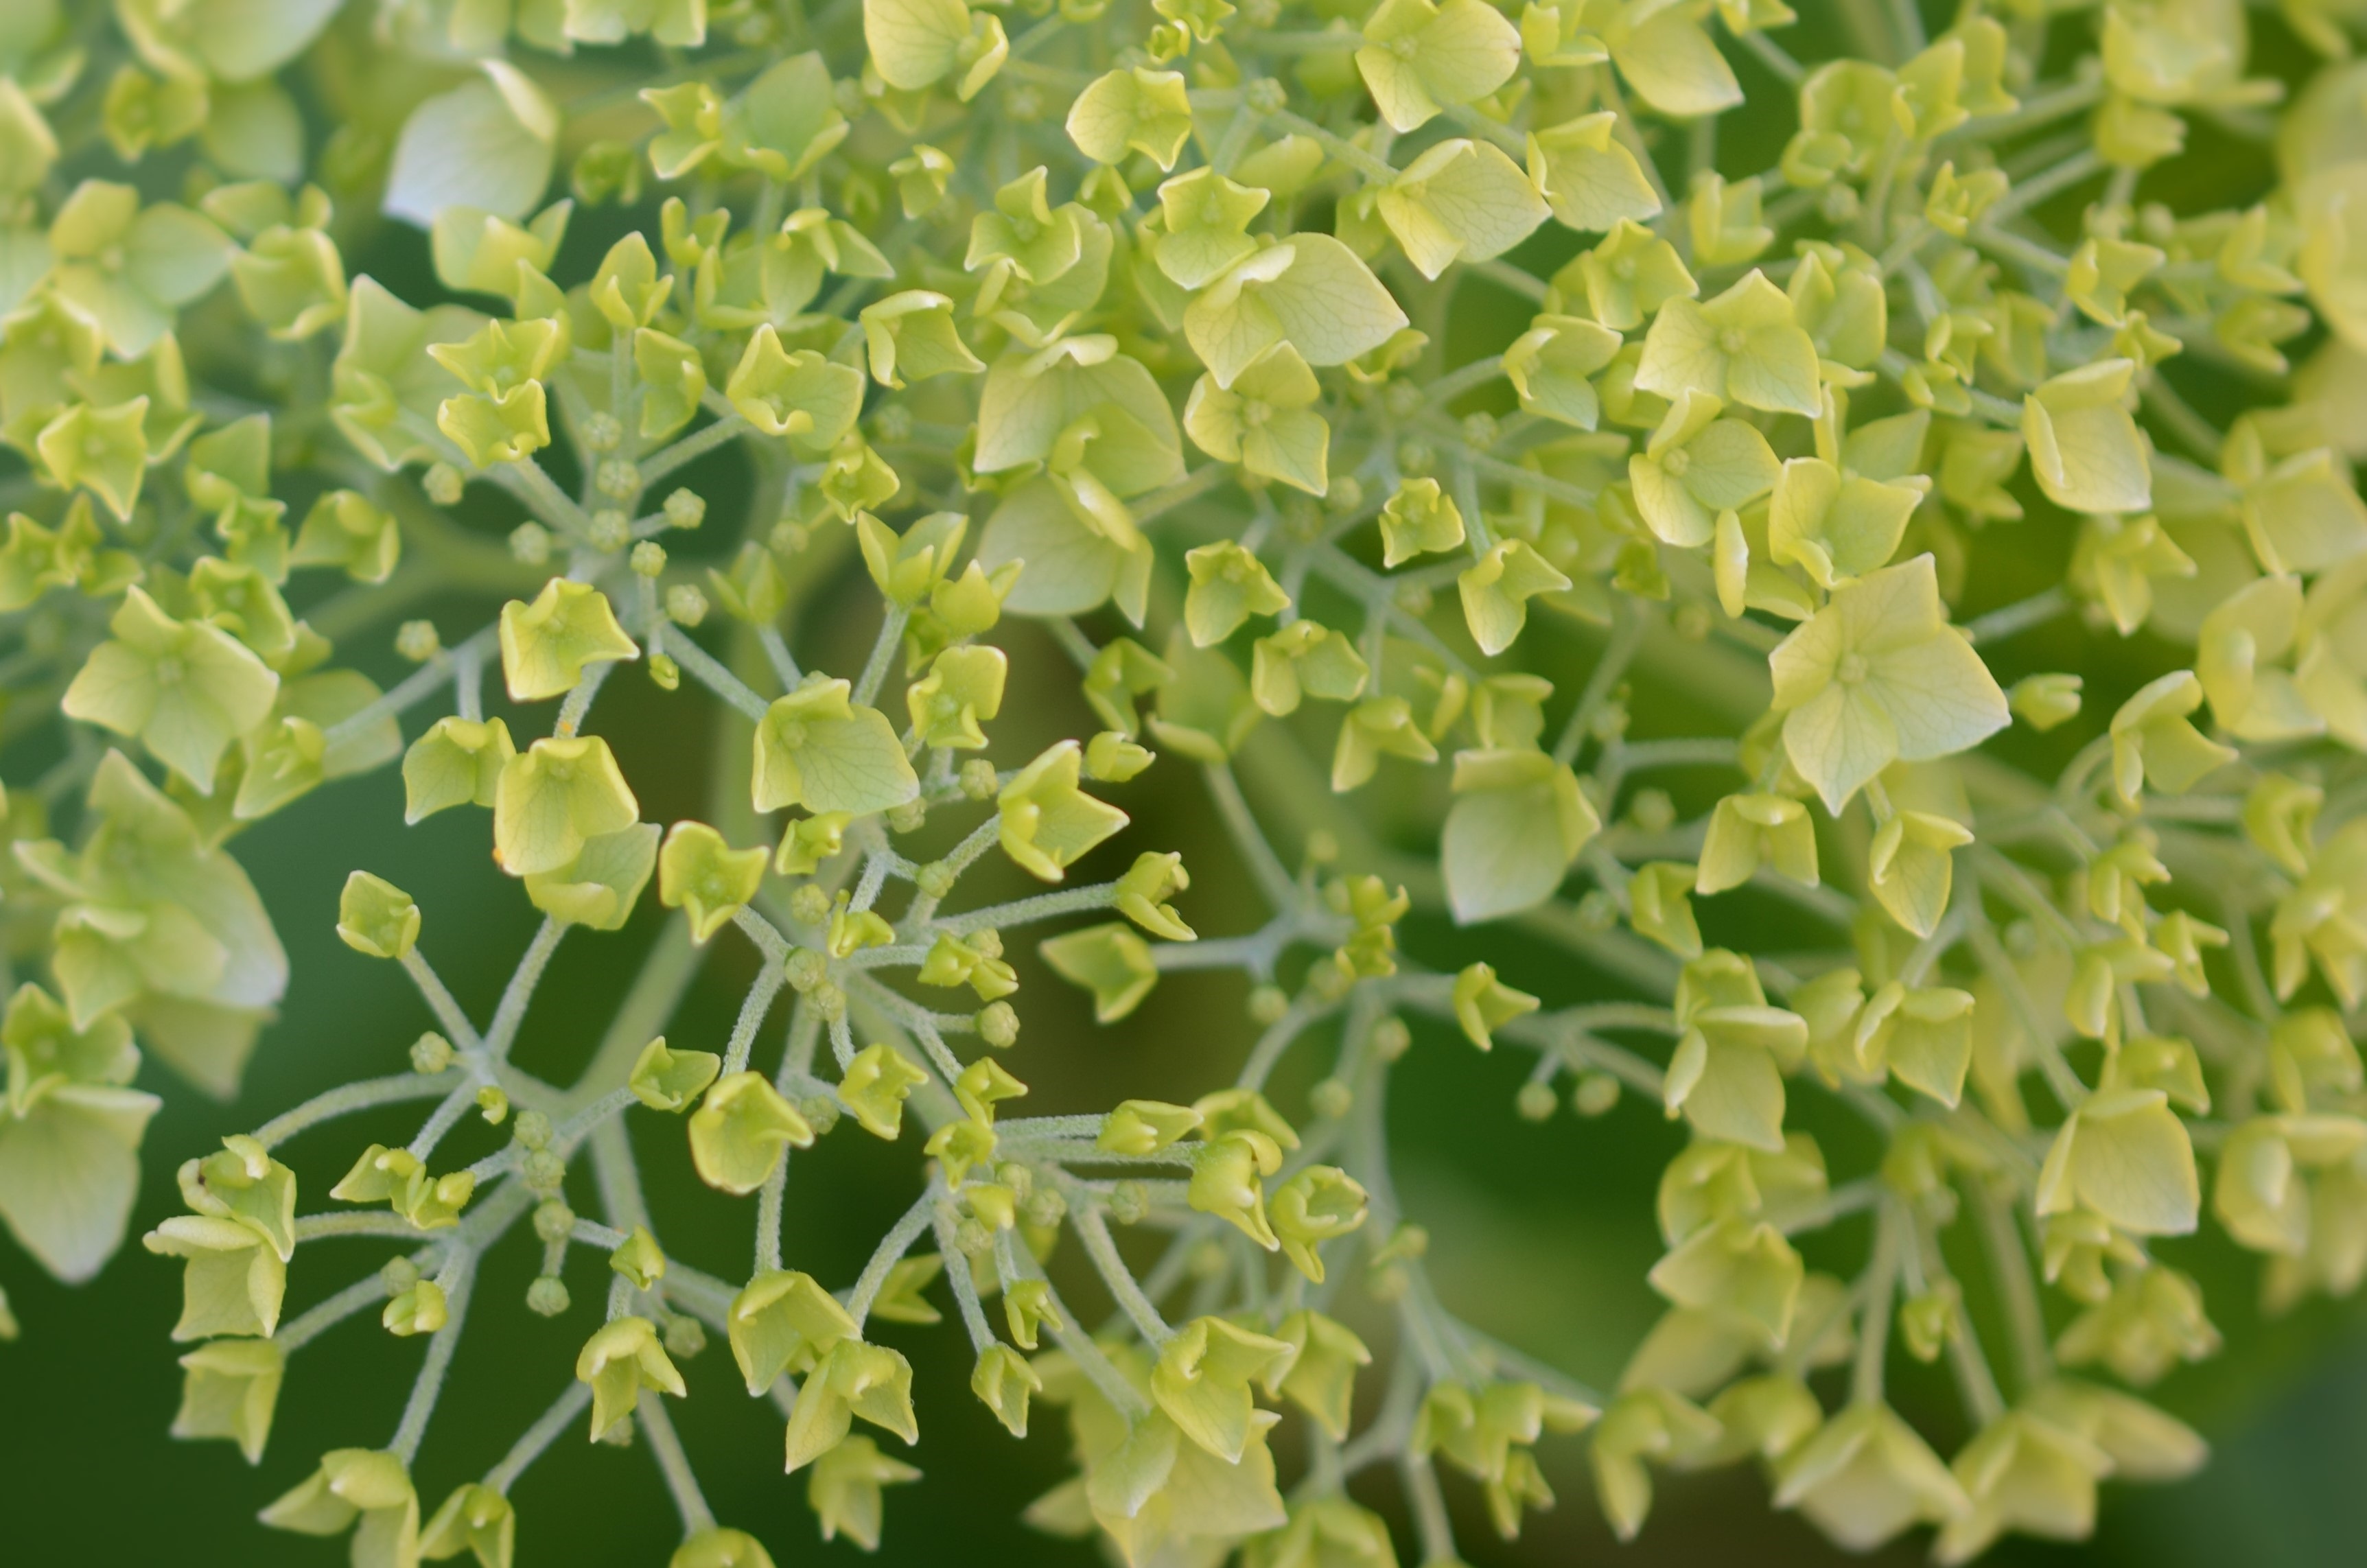
tree, nature, branch, blossom, plant, leaf, flower, petal, bloom, summer, floral, food, spring, green, produce, crop, macro, natural, blooming, garden, flora, shrub, ginkgo, flowering plant, maidenhair tree, woody plant, land plant